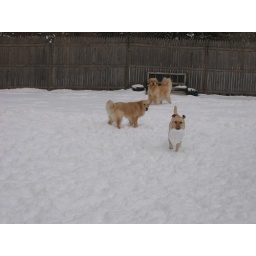
Morgan is running around with a plastic bottle and thinks it's the greatest thing in the world!